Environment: real
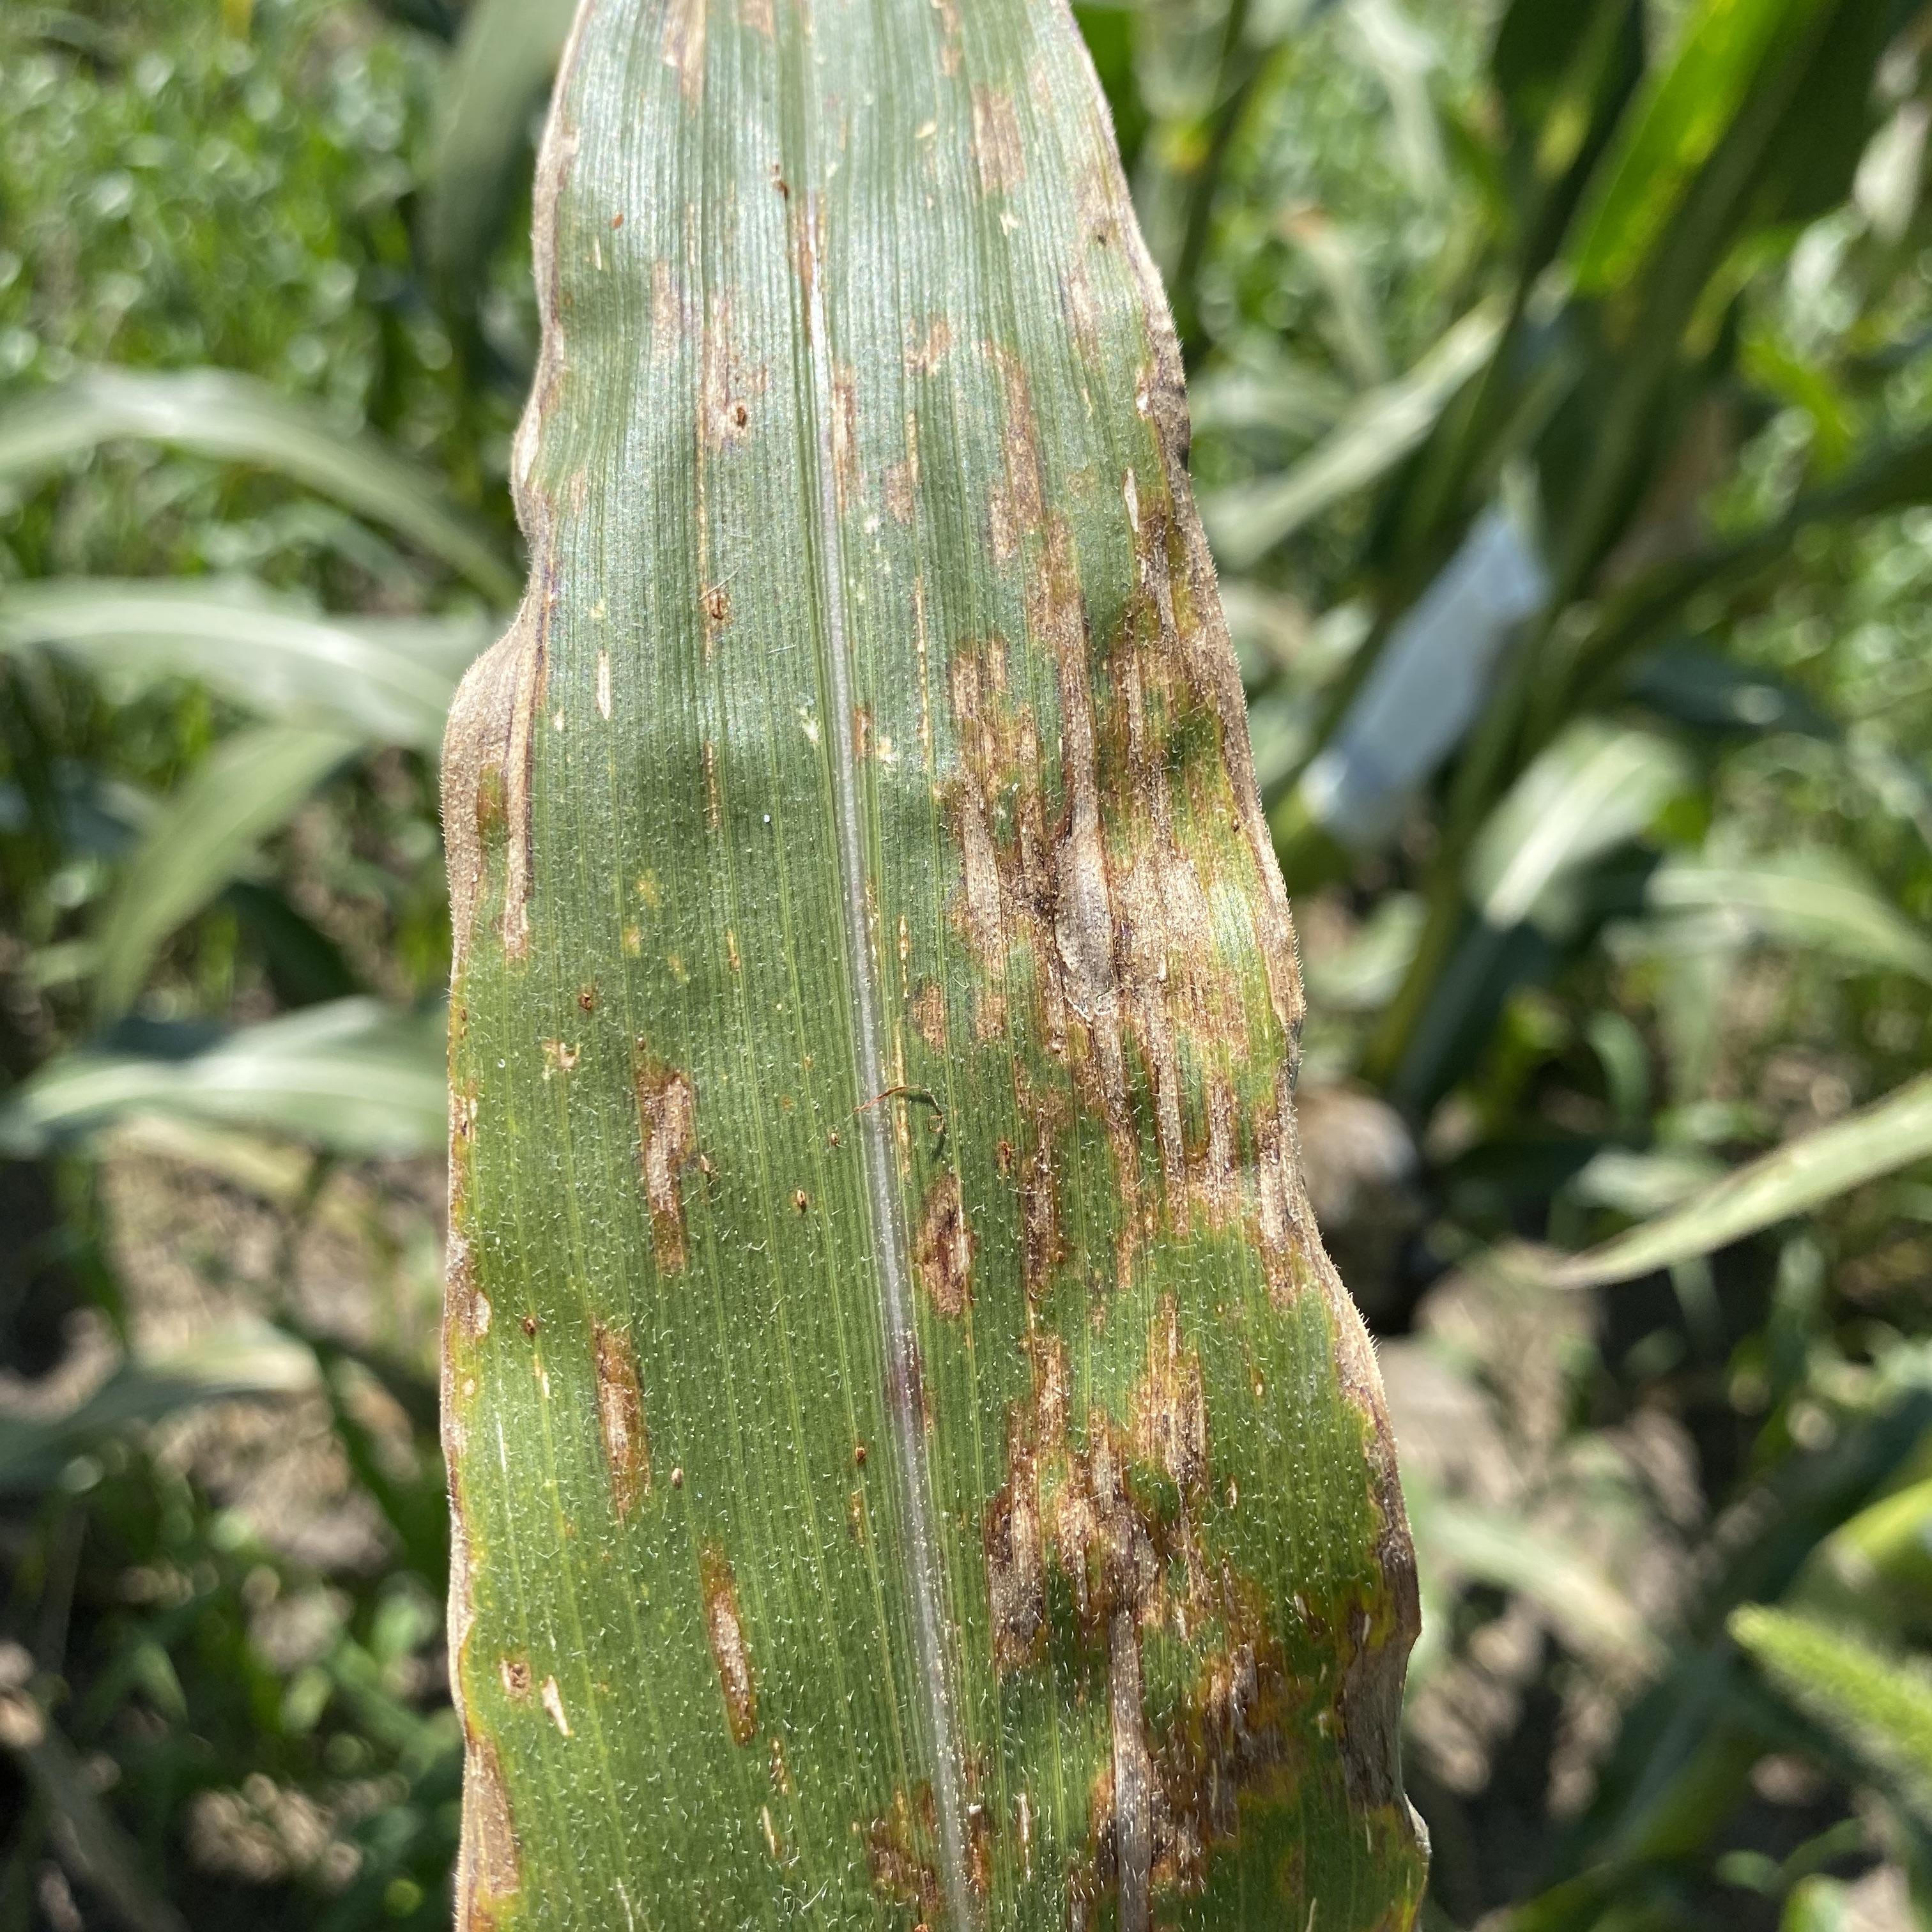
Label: gray_leaf_spot